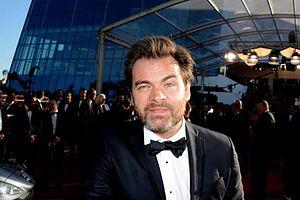
Clovis Cornillac au festival de Cannes